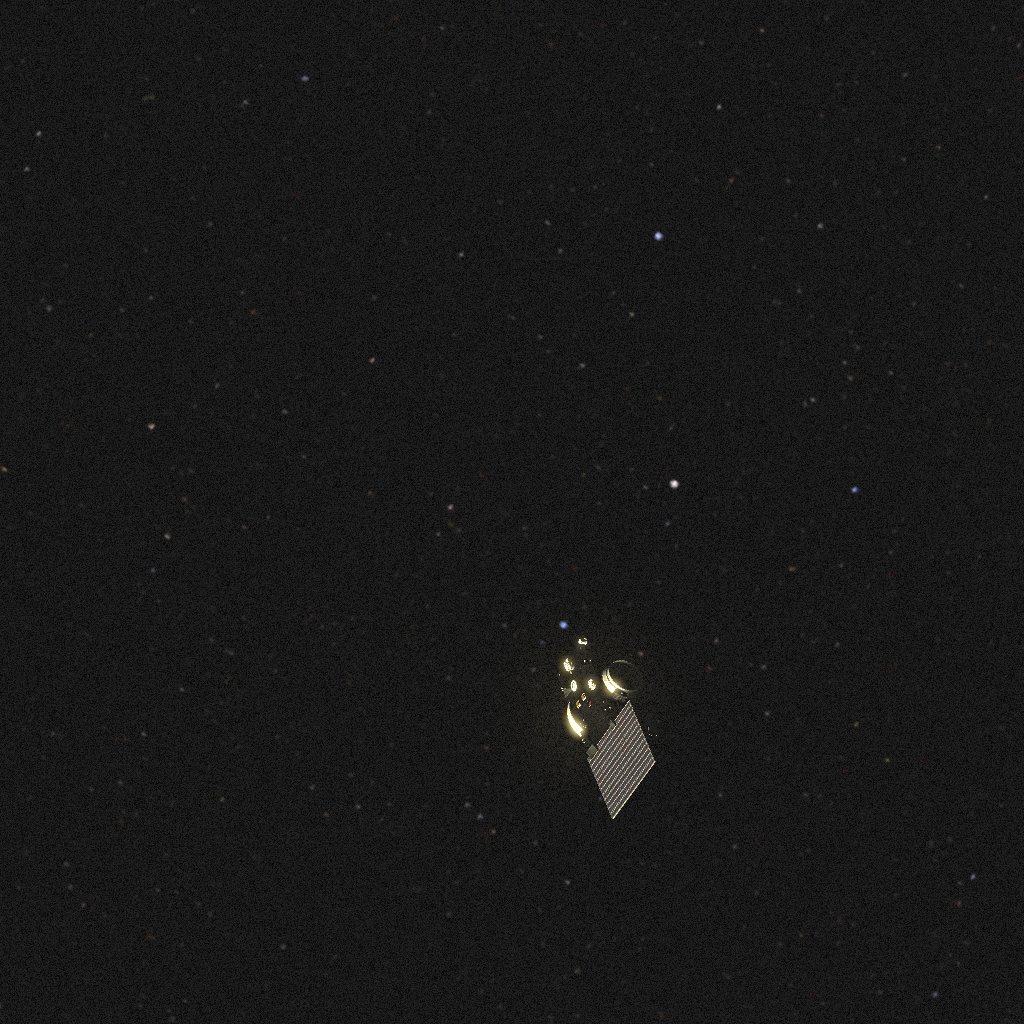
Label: proba_3_csc